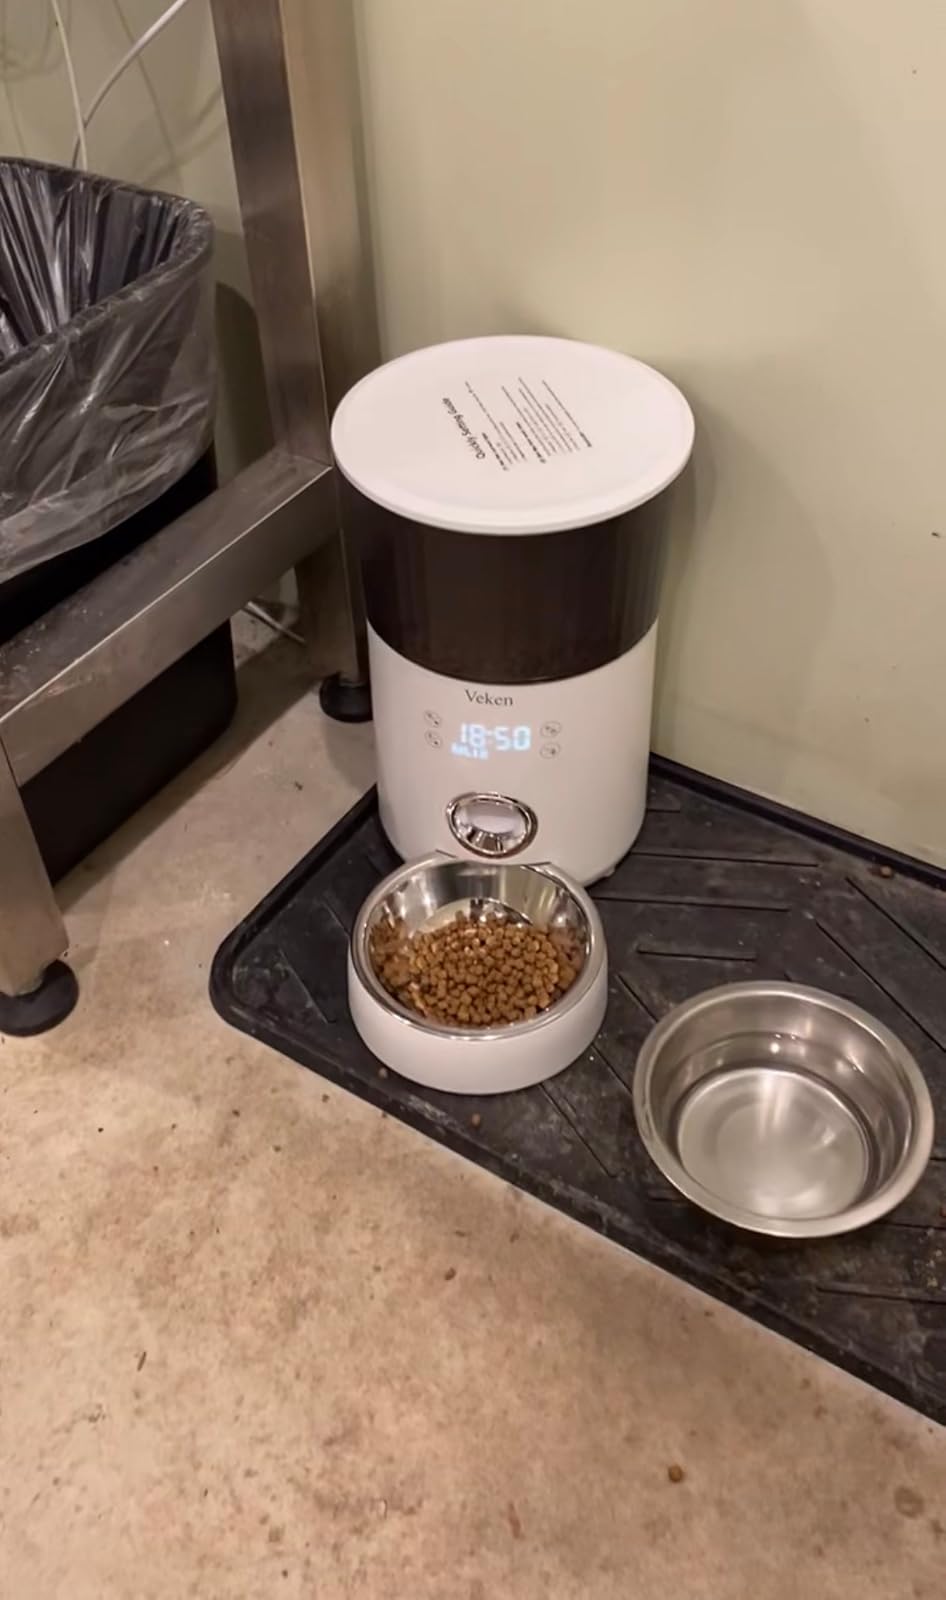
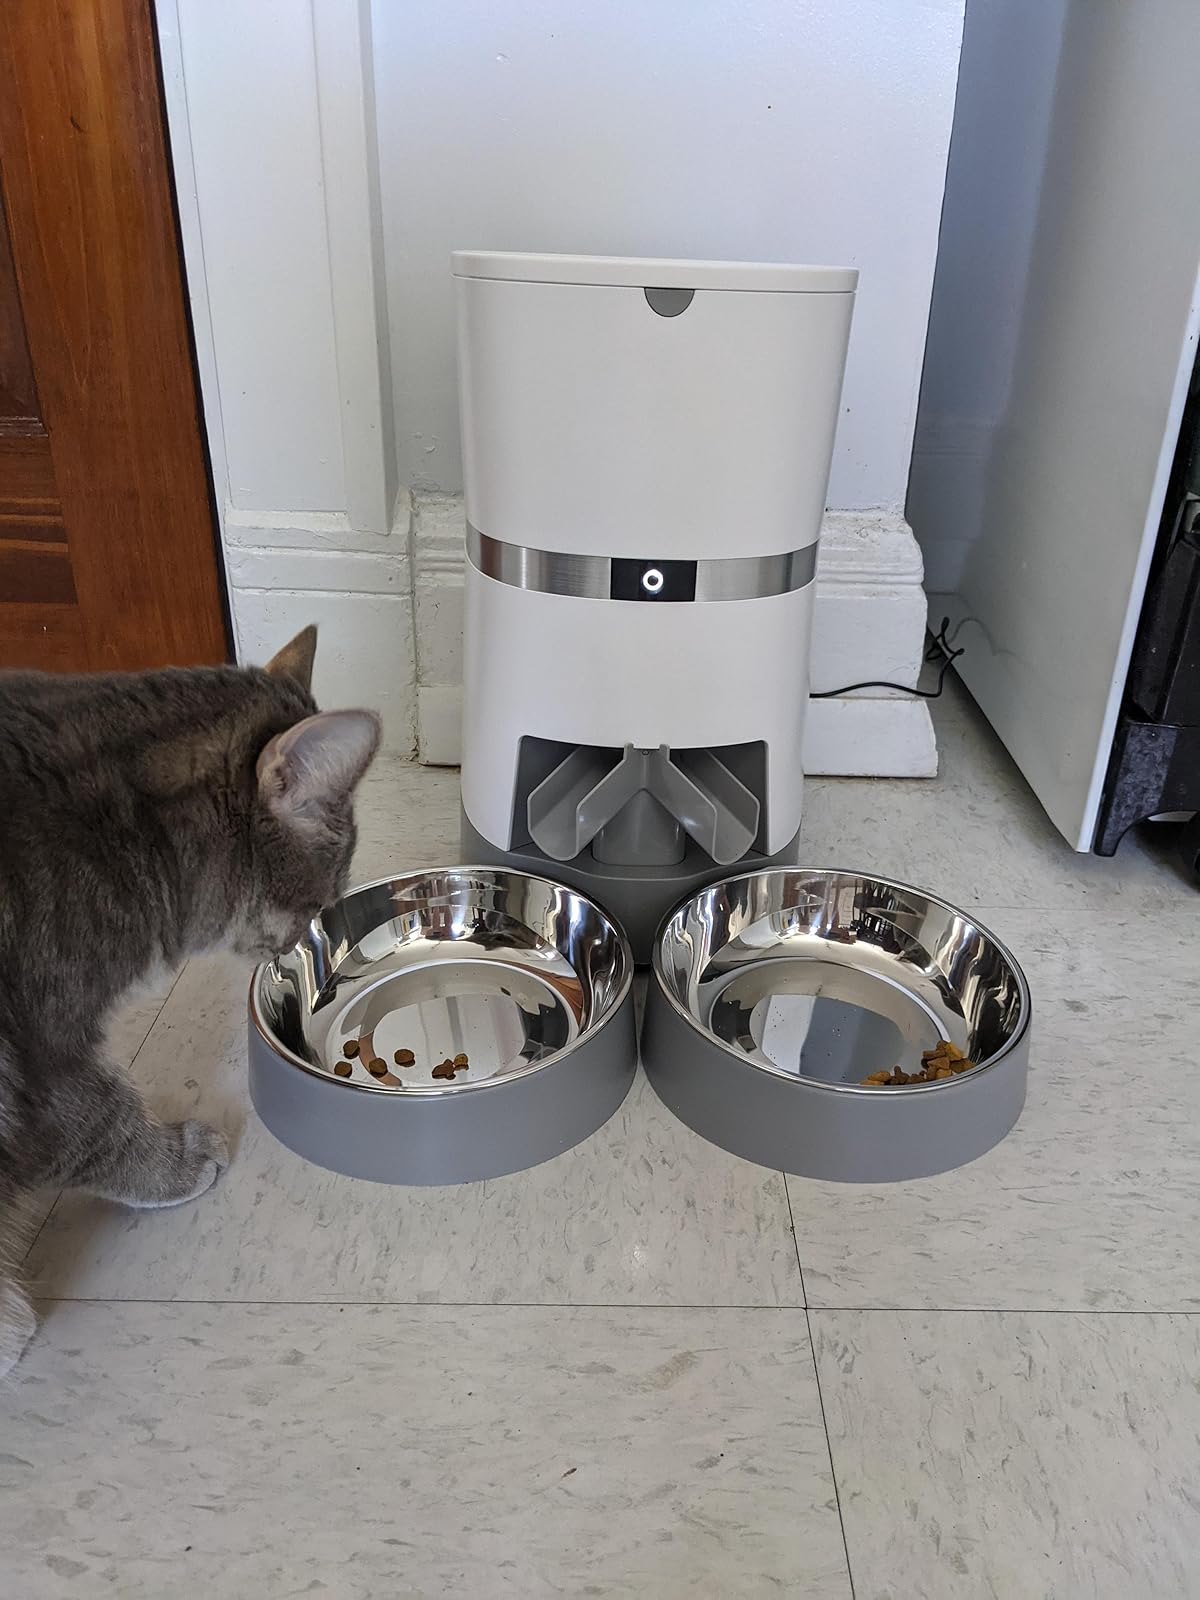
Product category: items_feeder
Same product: no